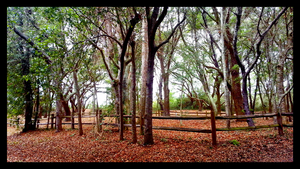
Le 79th New York Regiment ou 79th New York Volunteer Infantry a été créé initialement comme un régiment de la milice en 1859, composé principalement d'immigrants écossais.